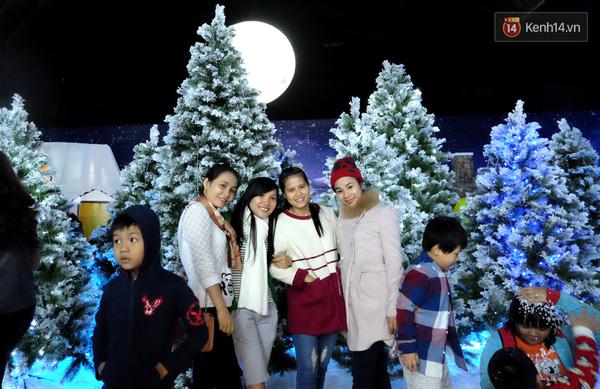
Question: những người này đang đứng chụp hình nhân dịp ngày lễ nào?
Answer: lễ giáng sinh